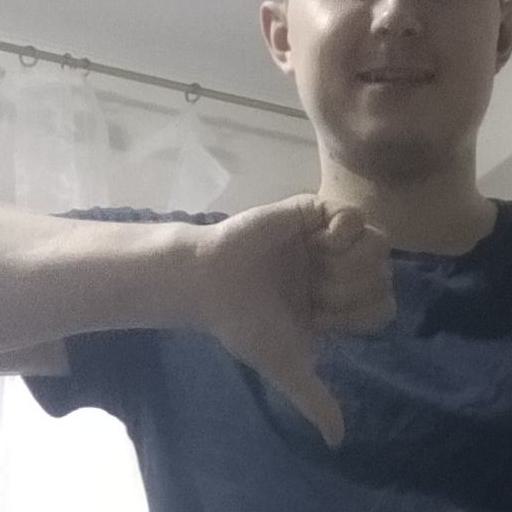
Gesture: dislike